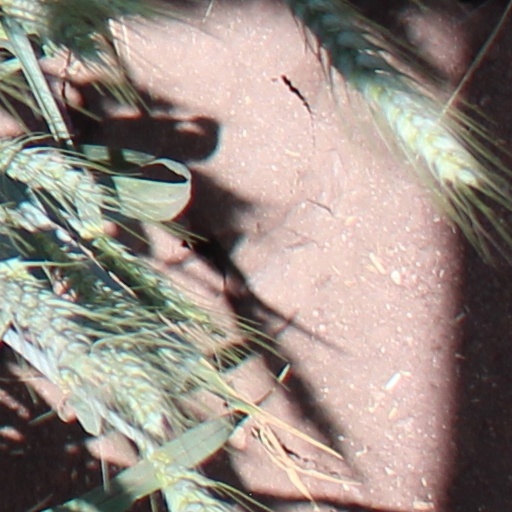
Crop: wheat